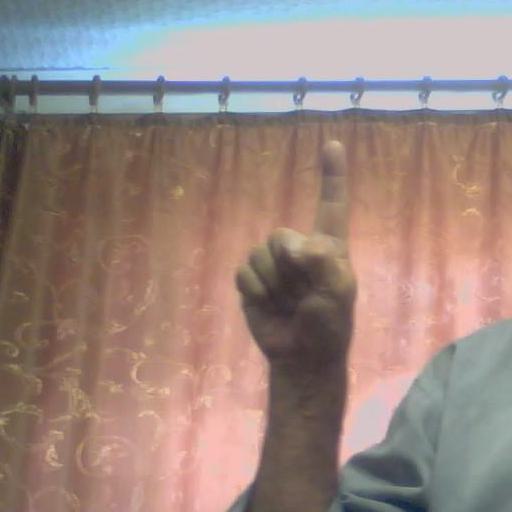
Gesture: one